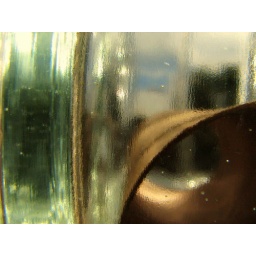
utata ip8 project. toilet paper roll in glass block.